David Ross (minister)

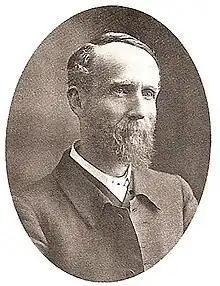
David Ross

David Ross (1857–1931) was a Scottish minister of the Free Church of Scotland who emigrated to Australia and founded Scotch College, Perth